Poznań University of Economics and Business

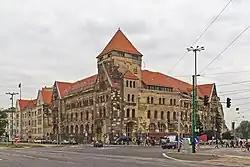
12 Niepodległości Avenue in Poznań

In 1990, the Poznań Academy of Economics fundamentally restructured its faculties, courses, specialisations and curricula. While the years 1998–2000 witnessed a further growth in the number of students. Changes in syllabuses make it possible to aim at European educational standards in all major fields of training and specialisation.